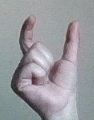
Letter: nun